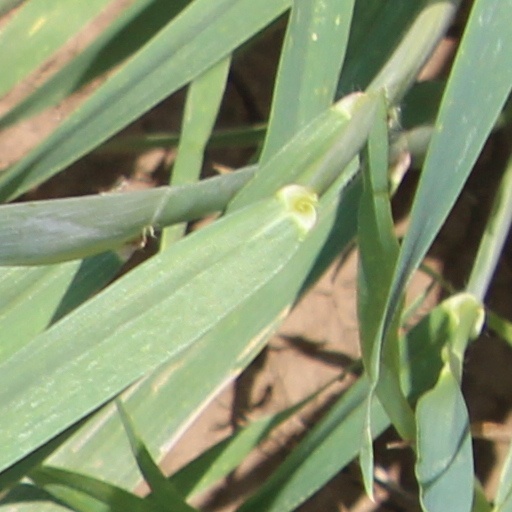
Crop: wheat